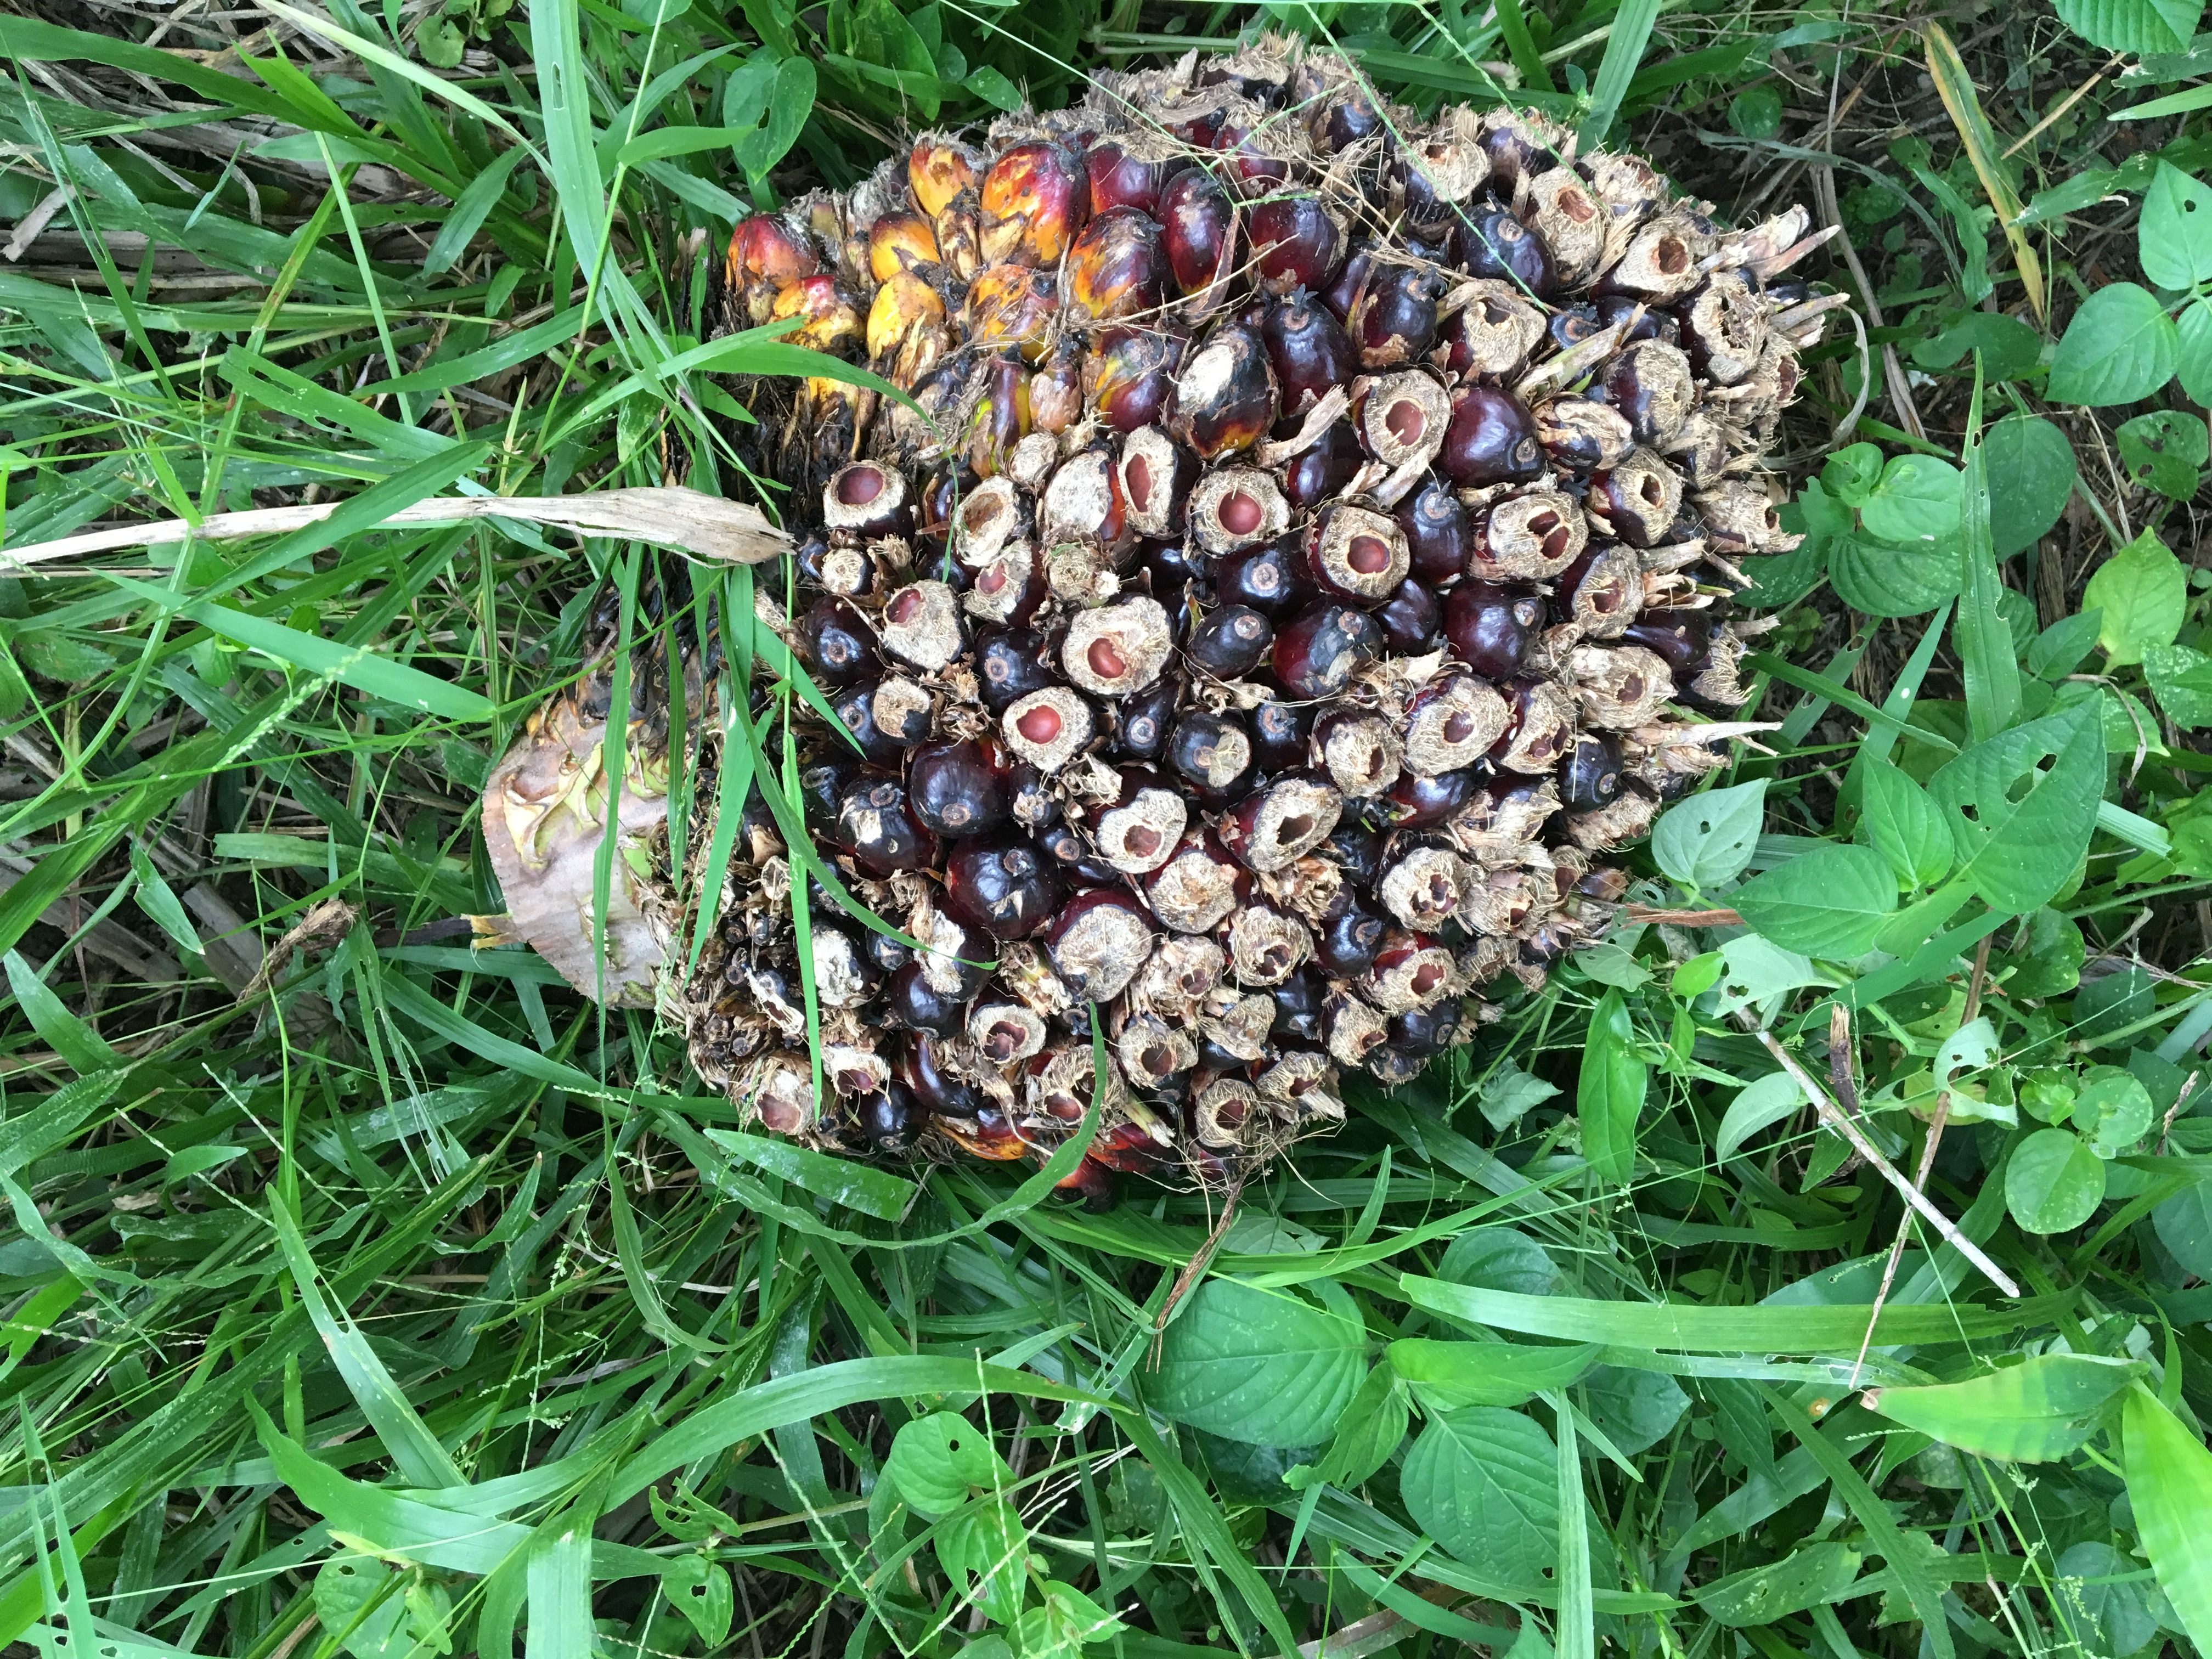
Ripeness: Damaged